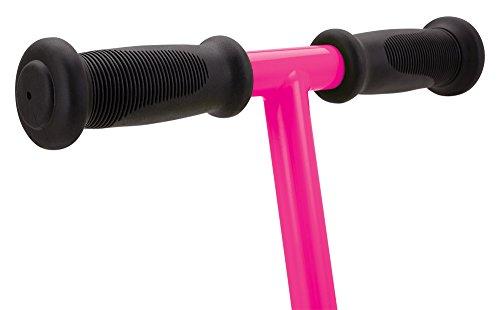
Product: Razor Jr. T3 Kick Scooter
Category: Toys & Games | Tricycles, Scooters & Wagons | Ride-On Toys & Accessories
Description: The Razor T3 is the perfect introduction to the world of Razor scooters.
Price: $39.00